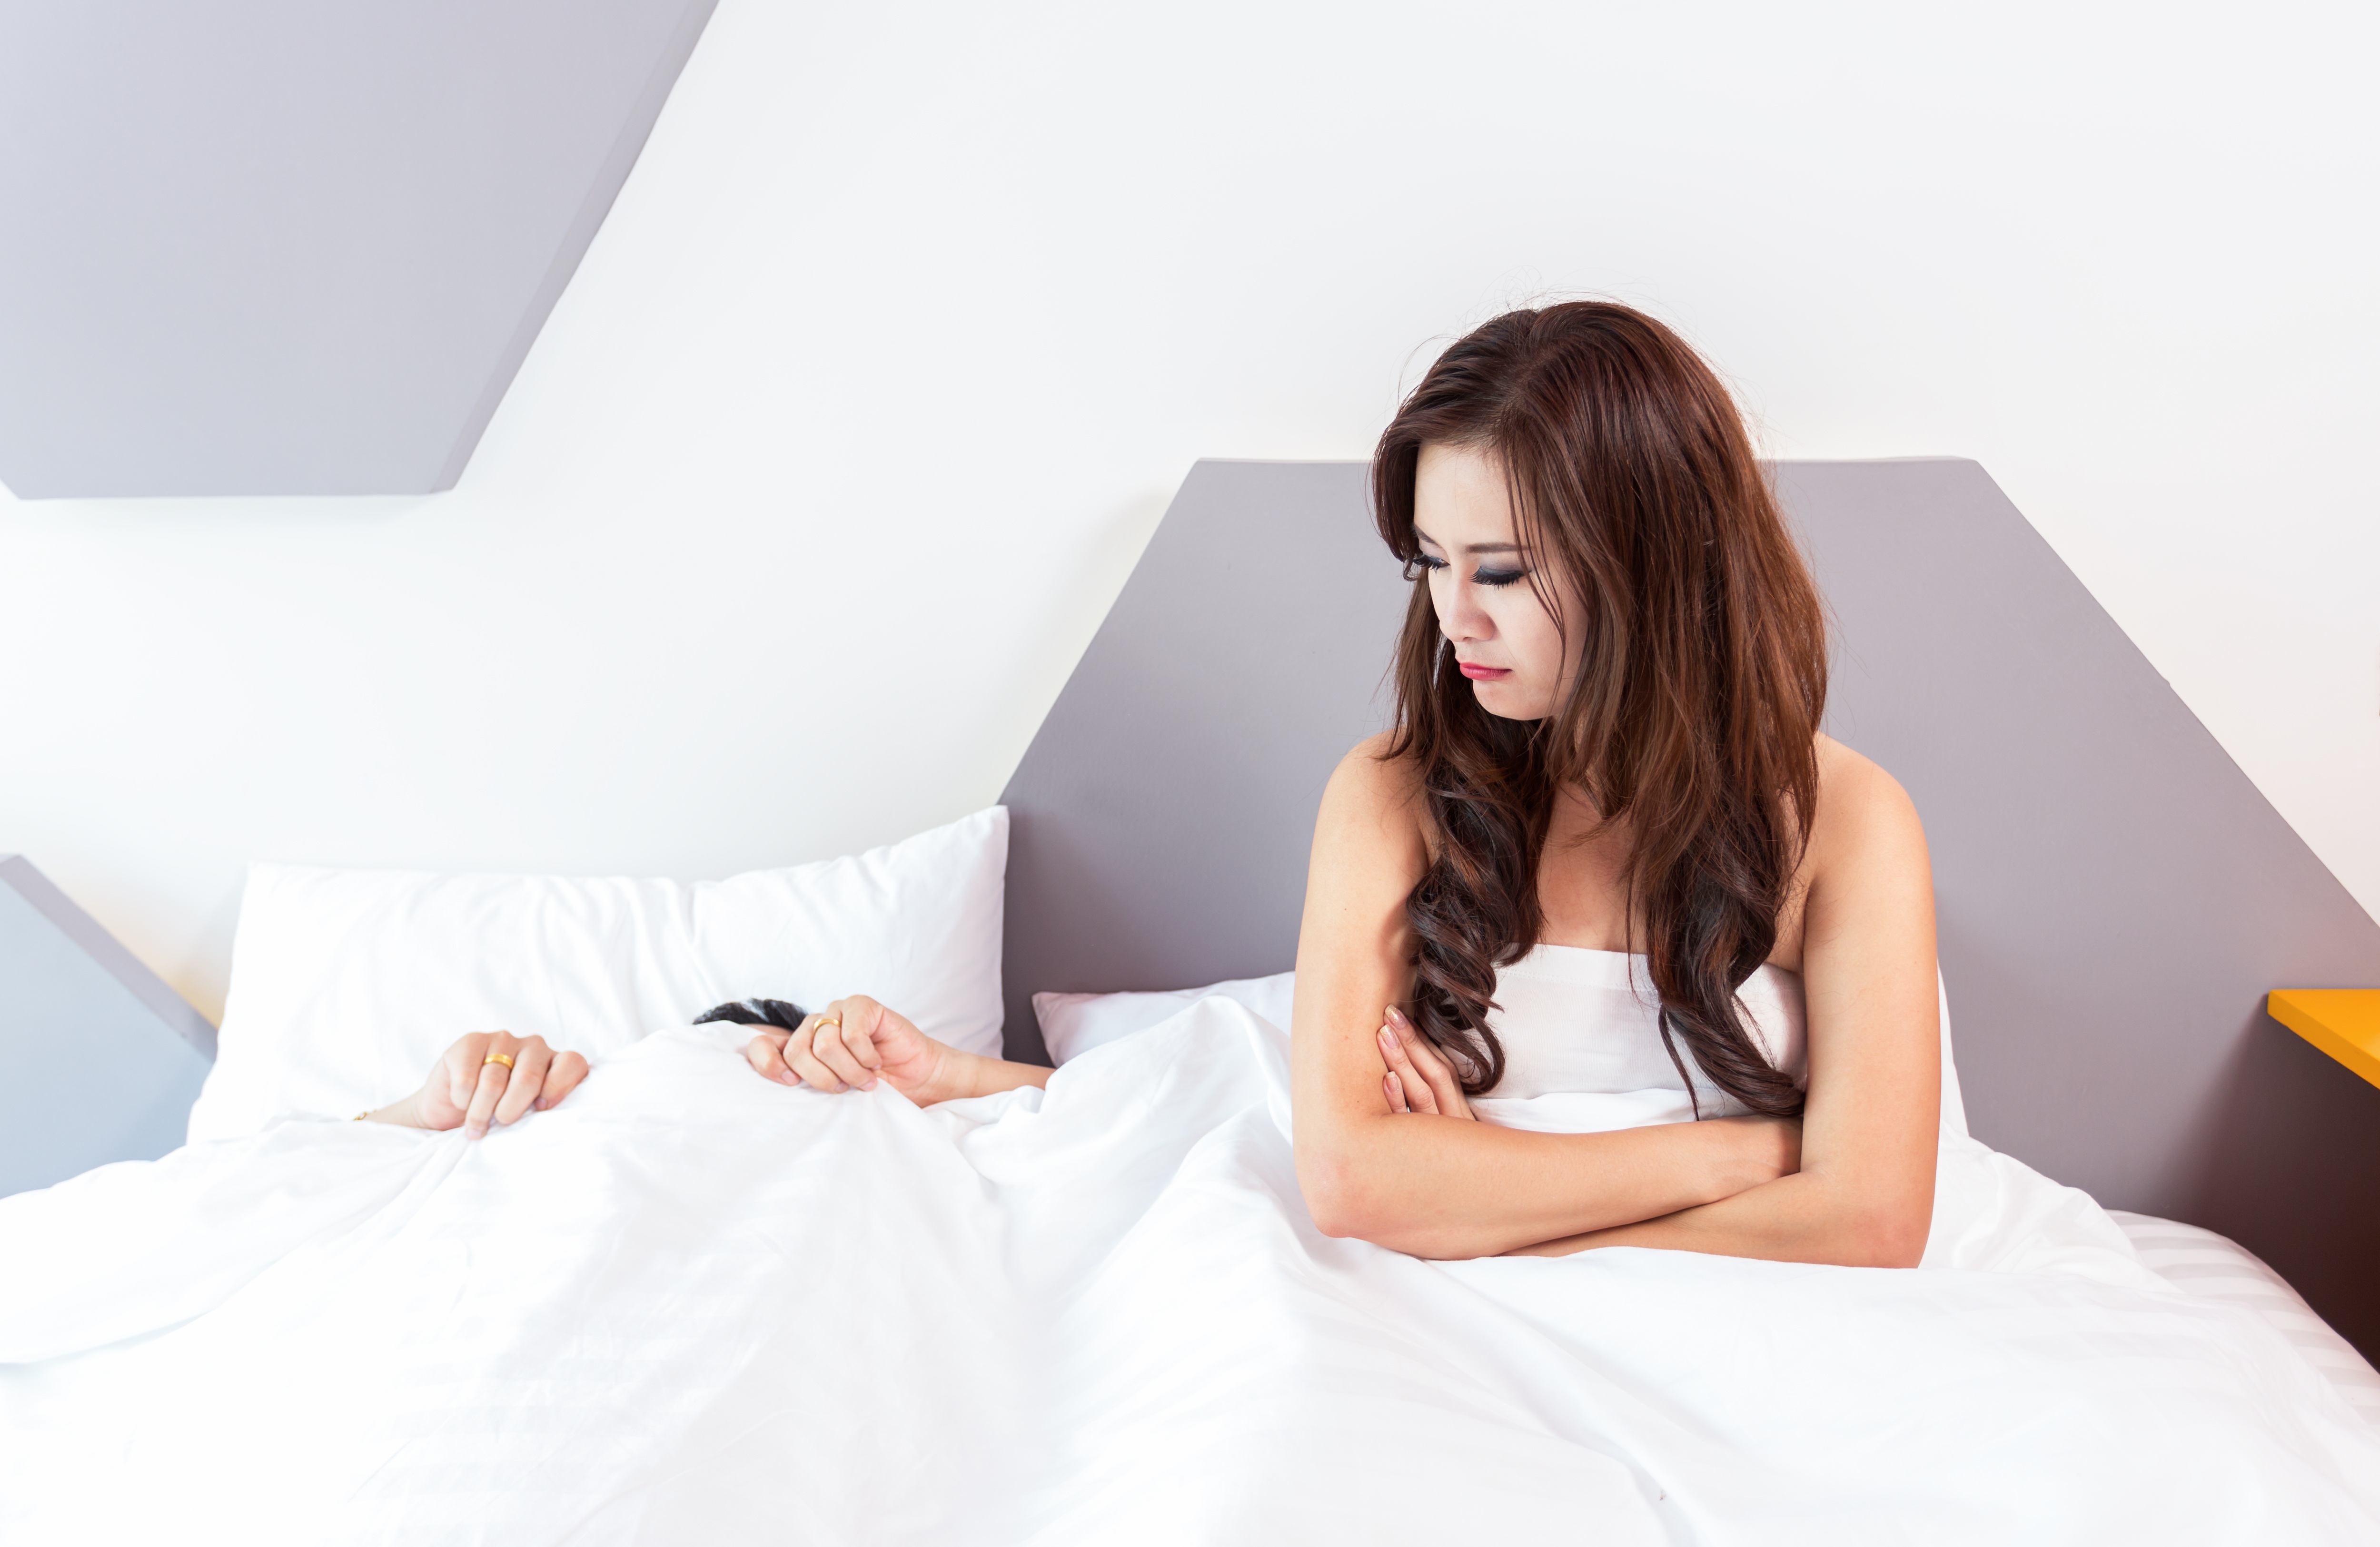
people, girl, woman, photography, home, leg, love, sadness, model, young, think, asia, two, pensive, together, lifestyle, wedding dress, bride, bedroom, thailand, date, long hair, family, men, sleep, dream, dress, relationship, bed, pair, sorrow, lover, togetherness, gown, adult, sex, unhappy, failure, sensual, sensuality, to relax, desire, insomnia, sorry to hear that, appointment, photo shoot, quarrel, frustration, jealousy, envy, men's, bridal clothing, proximity, powerlessness